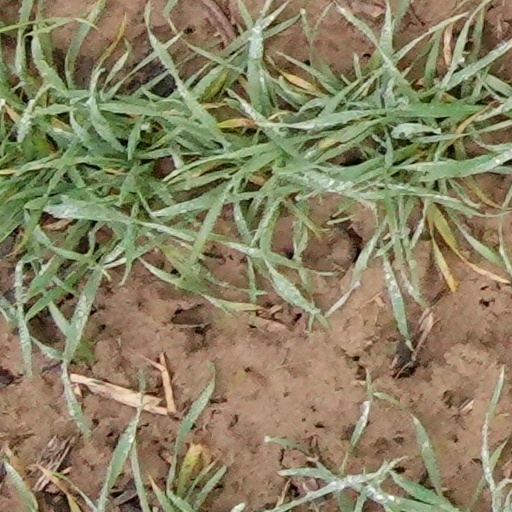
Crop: wheat